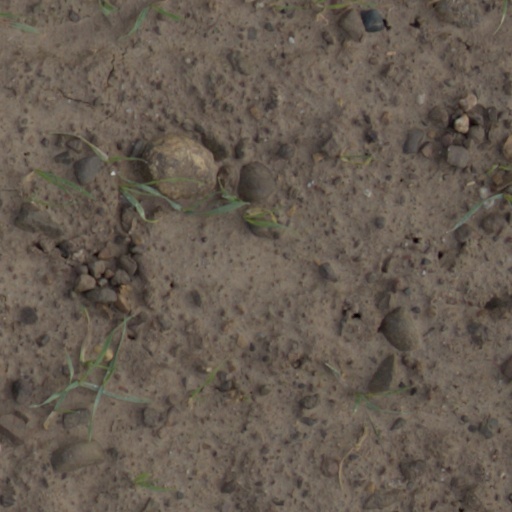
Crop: wheat